Thomas German Reed

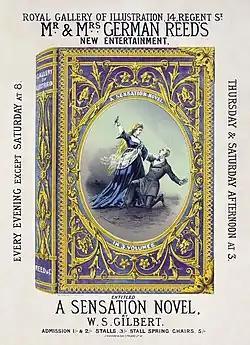
Poster for German Reed and W. S. Gilbert's "A Sensation Novel", 1871

Thomas German Reed (27 June 1817 – 21 March 1888), known after 1844 as simply German Reed was an English composer, musical director, actor, singer and theatrical manager of the Victorian era. He was best known for creating the German Reed Entertainments, together with his actress wife, a genre of musical plays that made theatre-going respectable at a time when the stage was considered disreputable.